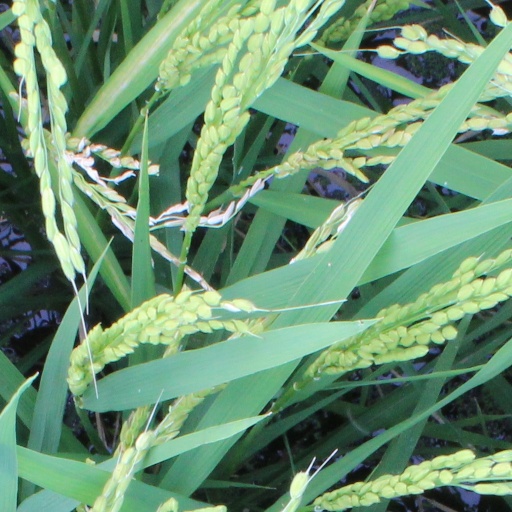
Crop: rice